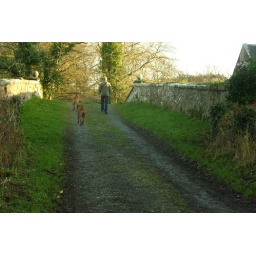
Over the hill with the Man in the hat and the Ridgebacks